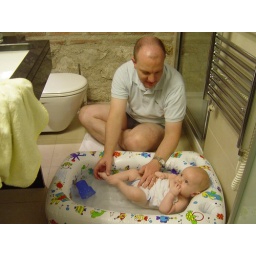
love that inflatable baby bath...see the roman wall next to the toilet, not often you have that in your bathroom :&amp;gt;)